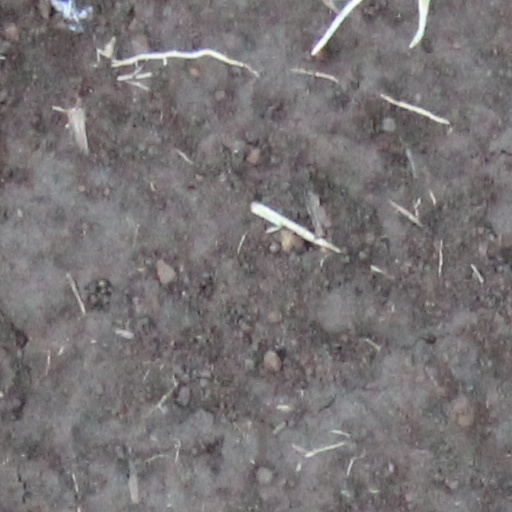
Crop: wheat